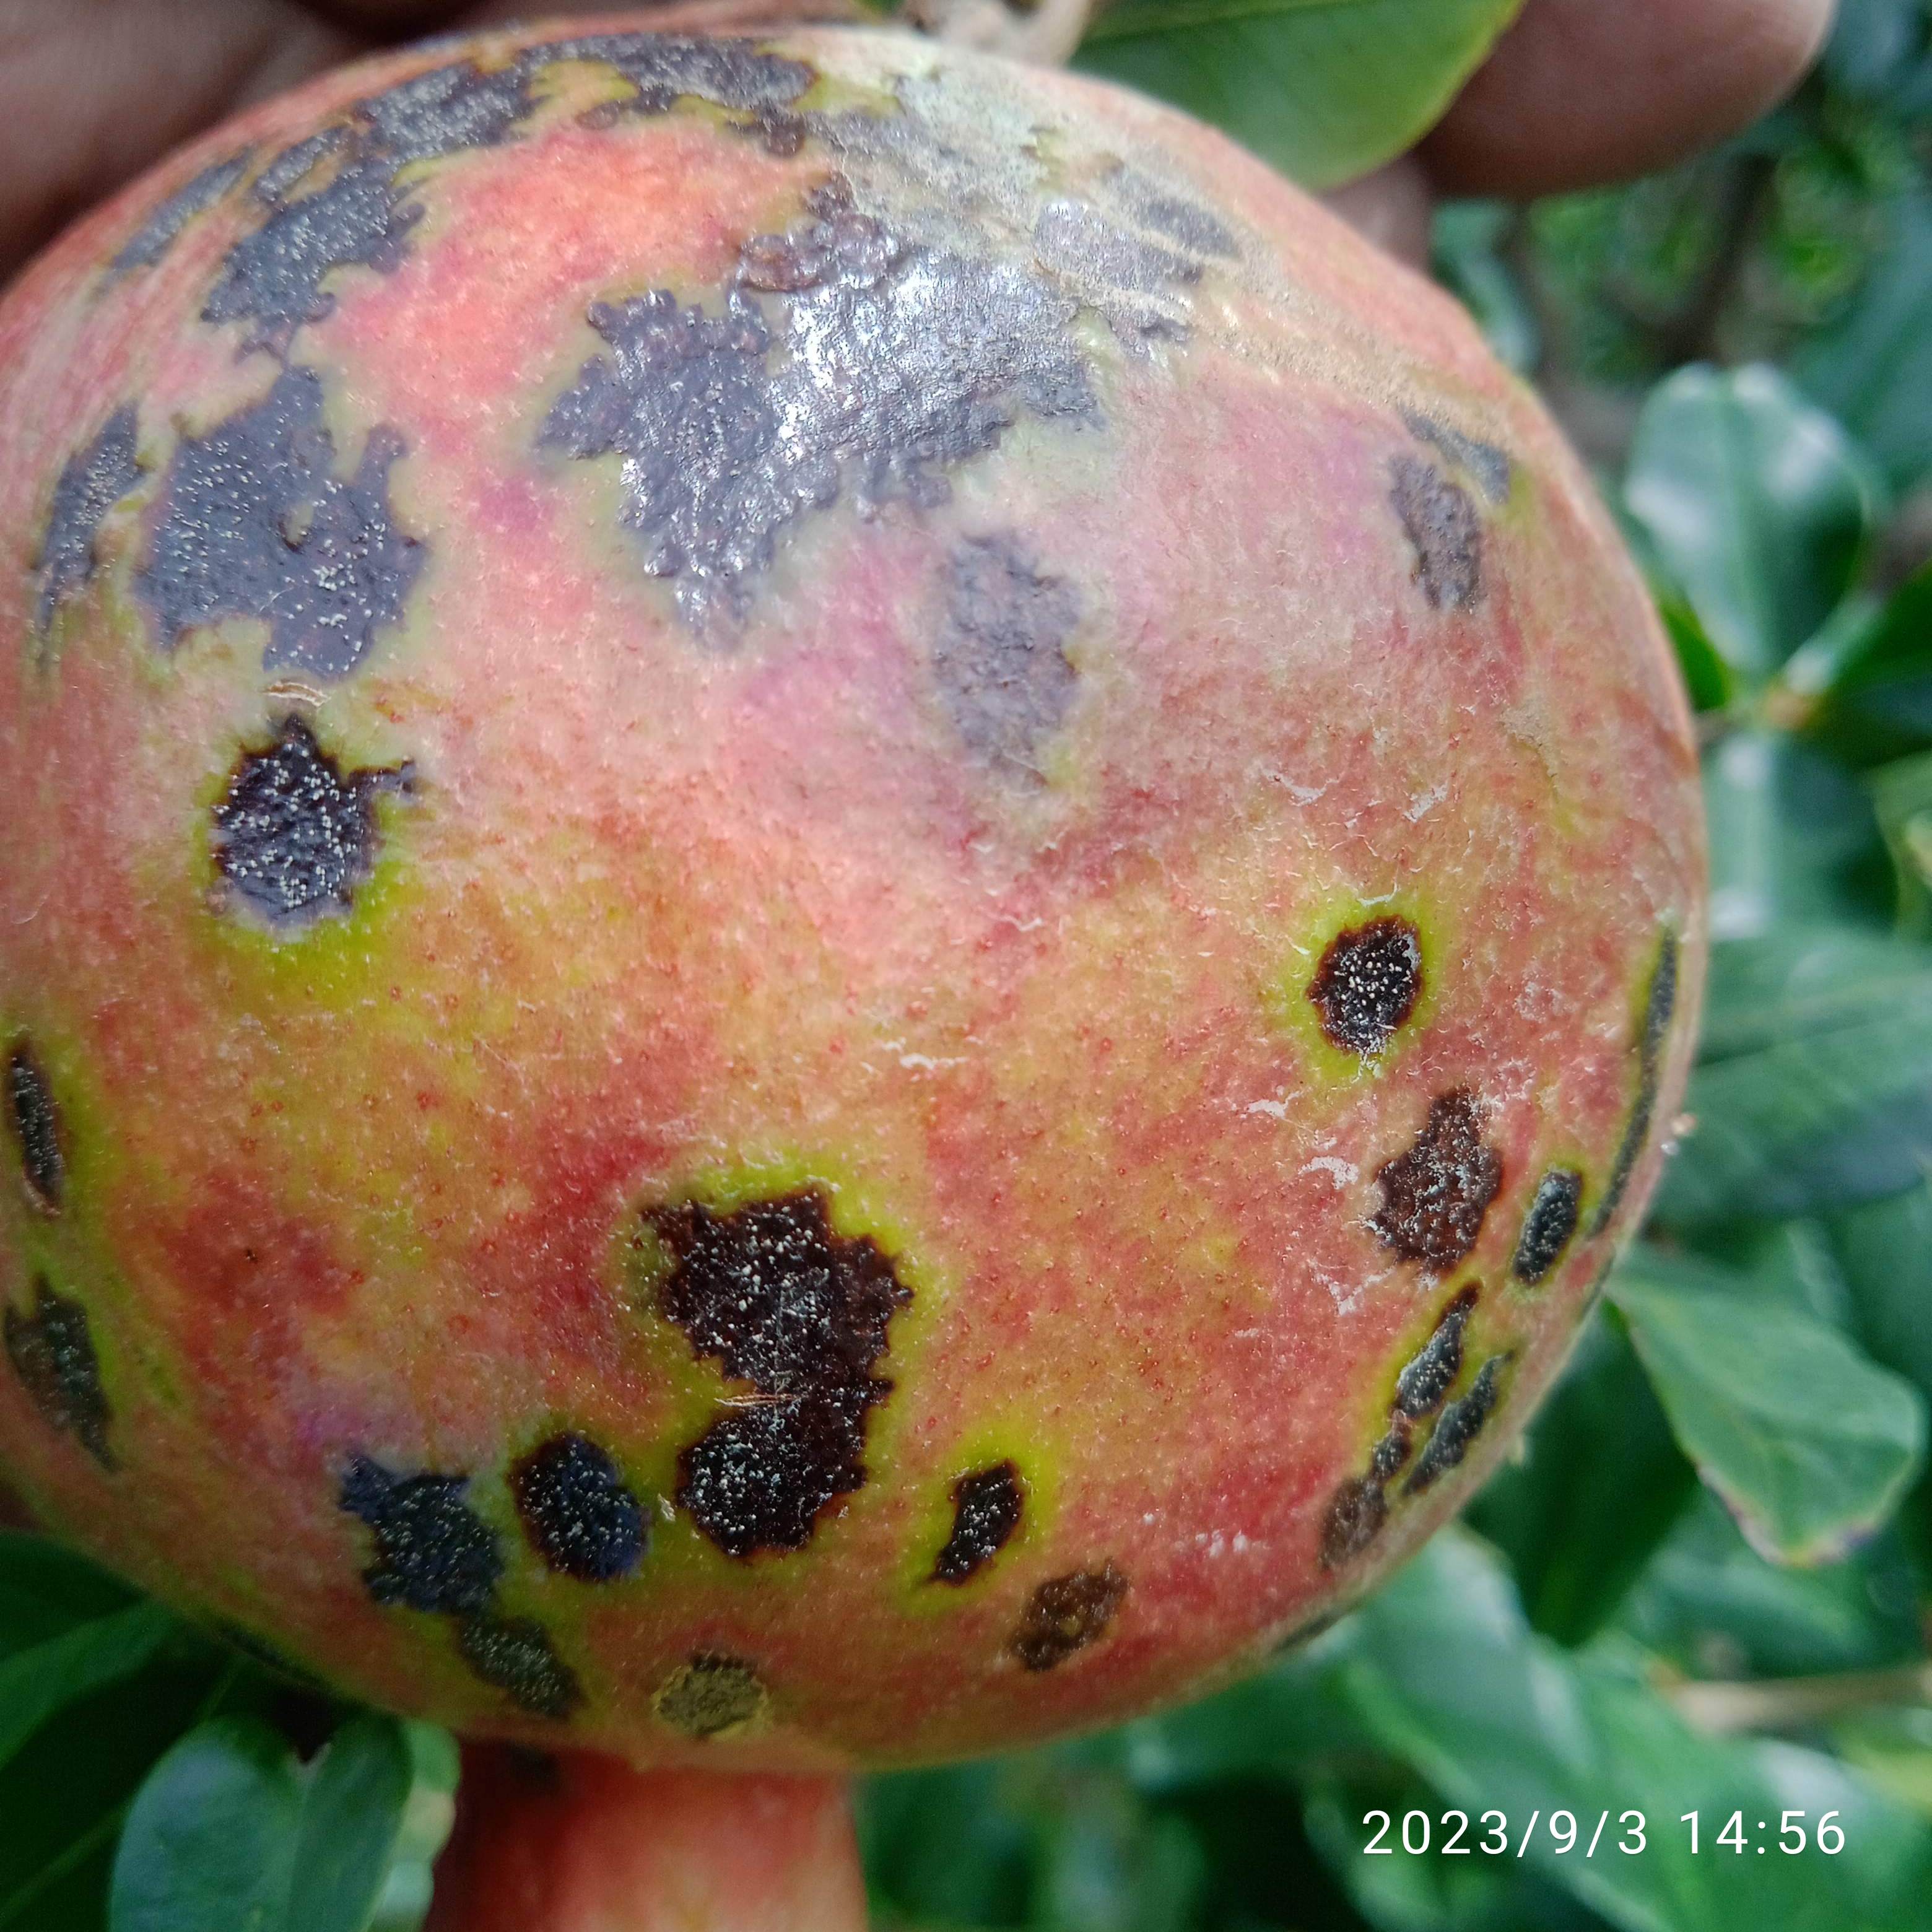
Label: Anthracnose